History of Coventry

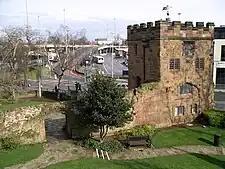
Swanswell Gate with one of the few surviving sections of Coventry's city walls

Reflecting Coventry's commercial and strategic importance, in 1355 construction began on city walls, a vast and expensive undertaking funded by local tolls and taxes, and for which King Richard II allowed stone to be quarried from his park in Cheylesmore. The building started at New Gate and was initially finished in around 1400, but much repair work and re-routing was subsequently carried out and its final form was not completed until 1534. They were an impressive feature; measuring nearly around and consisting of two red sandstone walls infilled with rubble over thick and high, with 32 towers including 12 gatehouses. With its walls, Coventry was described as being the best-defended city in England outside London.